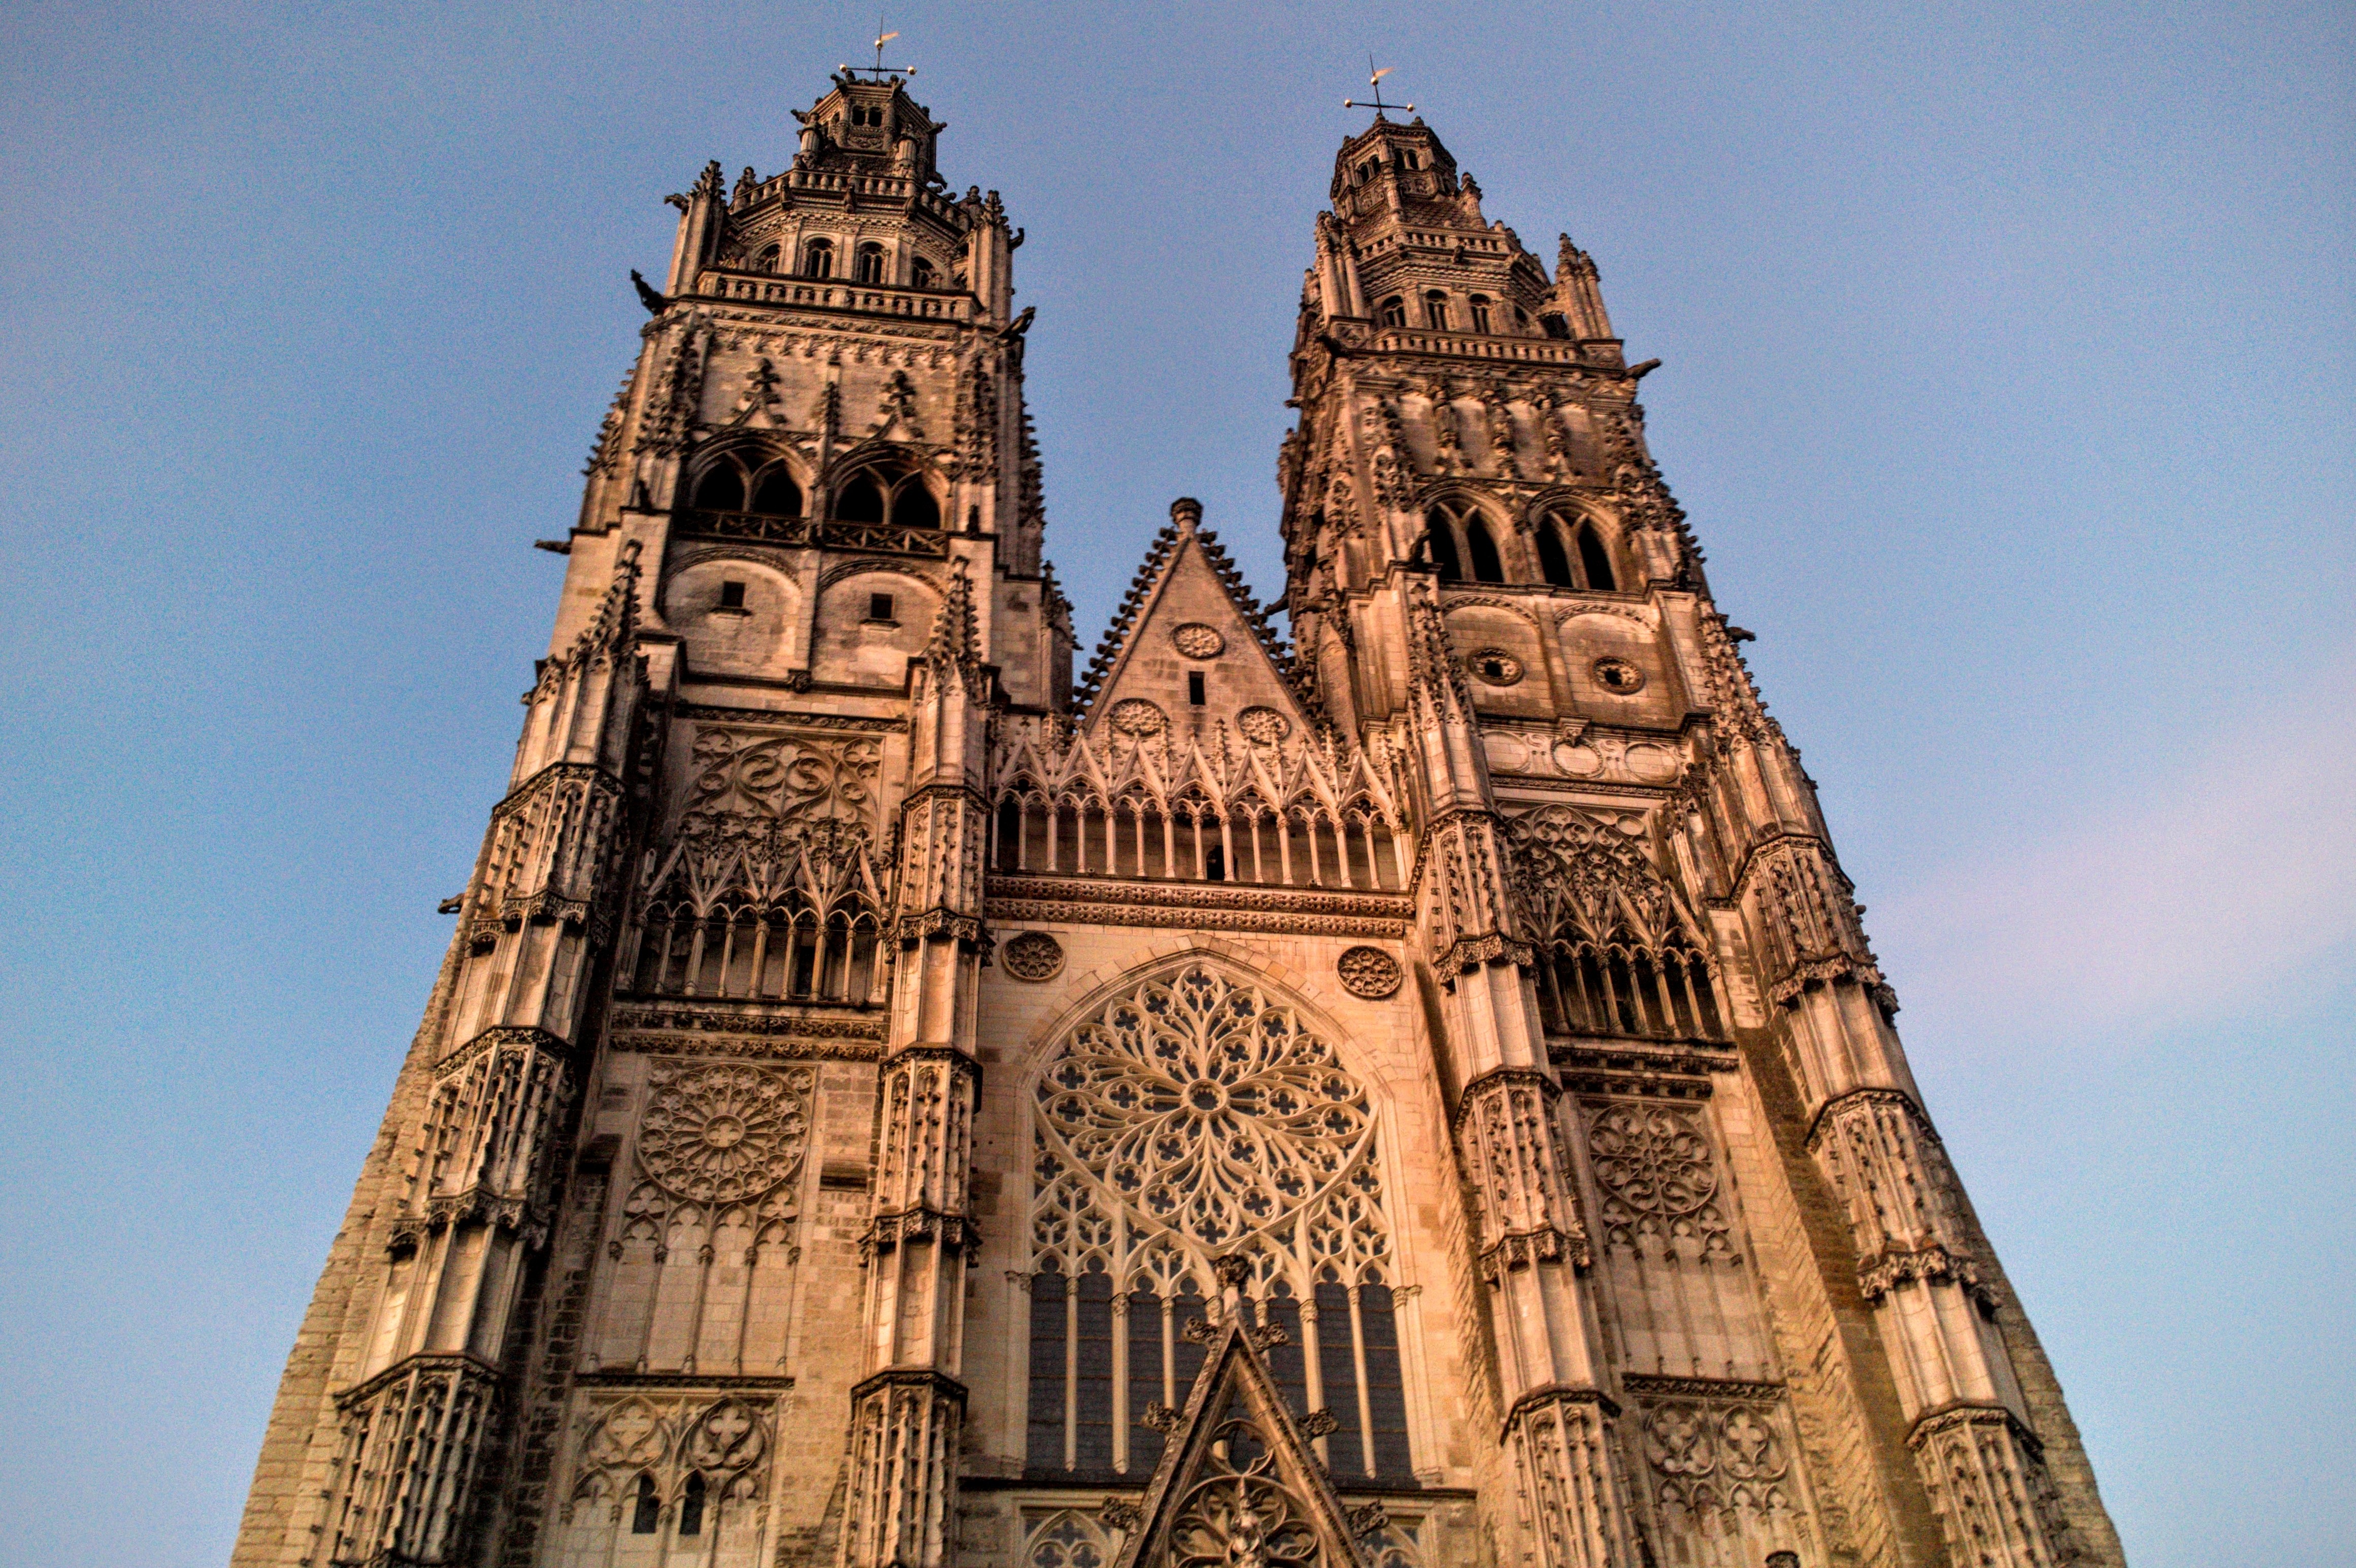
architecture, building, france, tower, religion, landmark, facade, church, cathedral, place of worship, spire, gothic architecture, tours